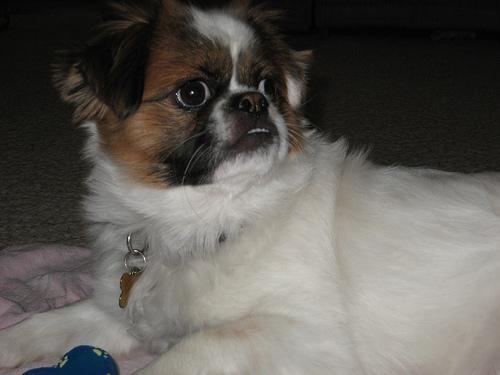
Pekinese